Antonio Fernández Santillana

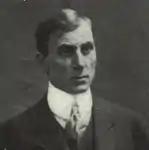
Antonio Fernández Santillana

Antonio Fernández Santillana (7 February 1876 – 6 December 1909) was an early pioneer in aviation. He was a Spaniard residing in France and a tailor by profession. Fernández became interested in aviation and constructed three aircraft during 1909, the third of which was exhibited at the Paris Aero Salon in October 1909. He was killed at Nice when he lost control of his aircraft.